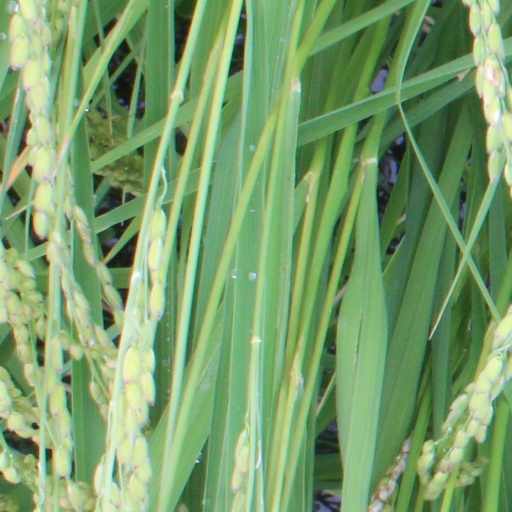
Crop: rice